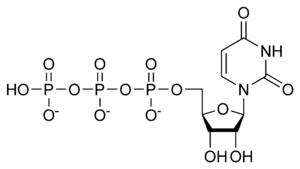
Uridintrifosfat
Den kemiske struktur af uridintrifosfat
Uridintrifosfat er et nukleotid der består af pyrimidin-basen uracil forbundet til ribose via en N-glykosidbinding, samt tre fosfatenheder bundet til riboseenhedens 5'-position via fosfatesterbindinger.